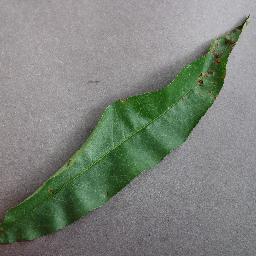
Label: Peach___Bacterial_spot